Chauncey Golston

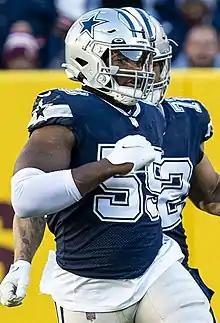
Golston with the Dallas Cowboys in 2021

Chauncey Golston (born February 10, 1998) is an American professional football linebacker for the New York Giants of the National Football League (NFL). He was selected by the Dallas Cowboys in the third round of the 2021 NFL draft. He played college football for the Iowa Hawkeyes.